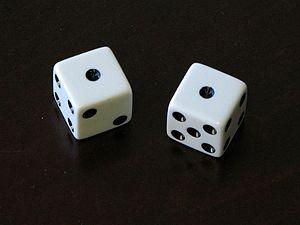
Les listes ci-dessous comparent divers ordres de grandeur de nombres positifs. Elles prennent comme exemple des décomptes d'objets, des nombres sans dimension et des probabilités.